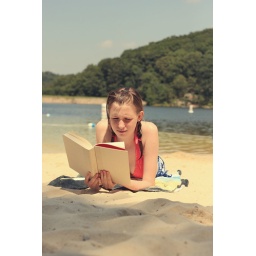
Erin taking a break from swimming to read her book in the sand.